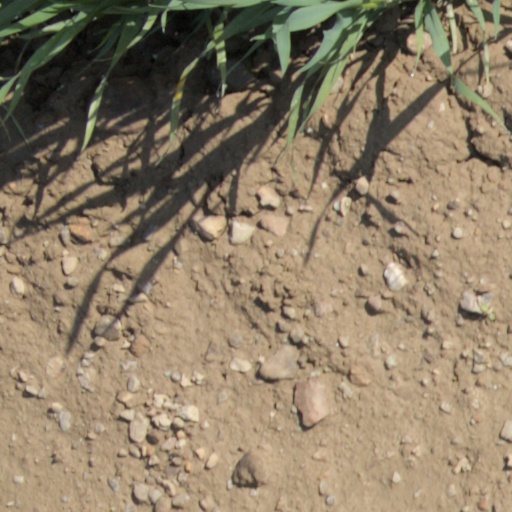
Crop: wheat